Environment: real
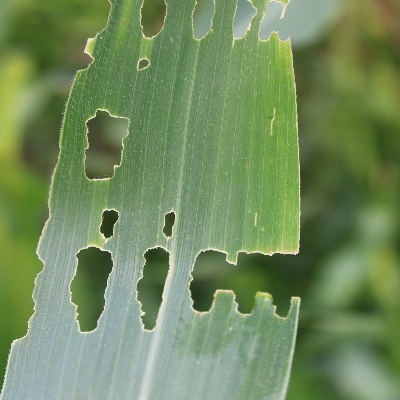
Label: fall_armyworm